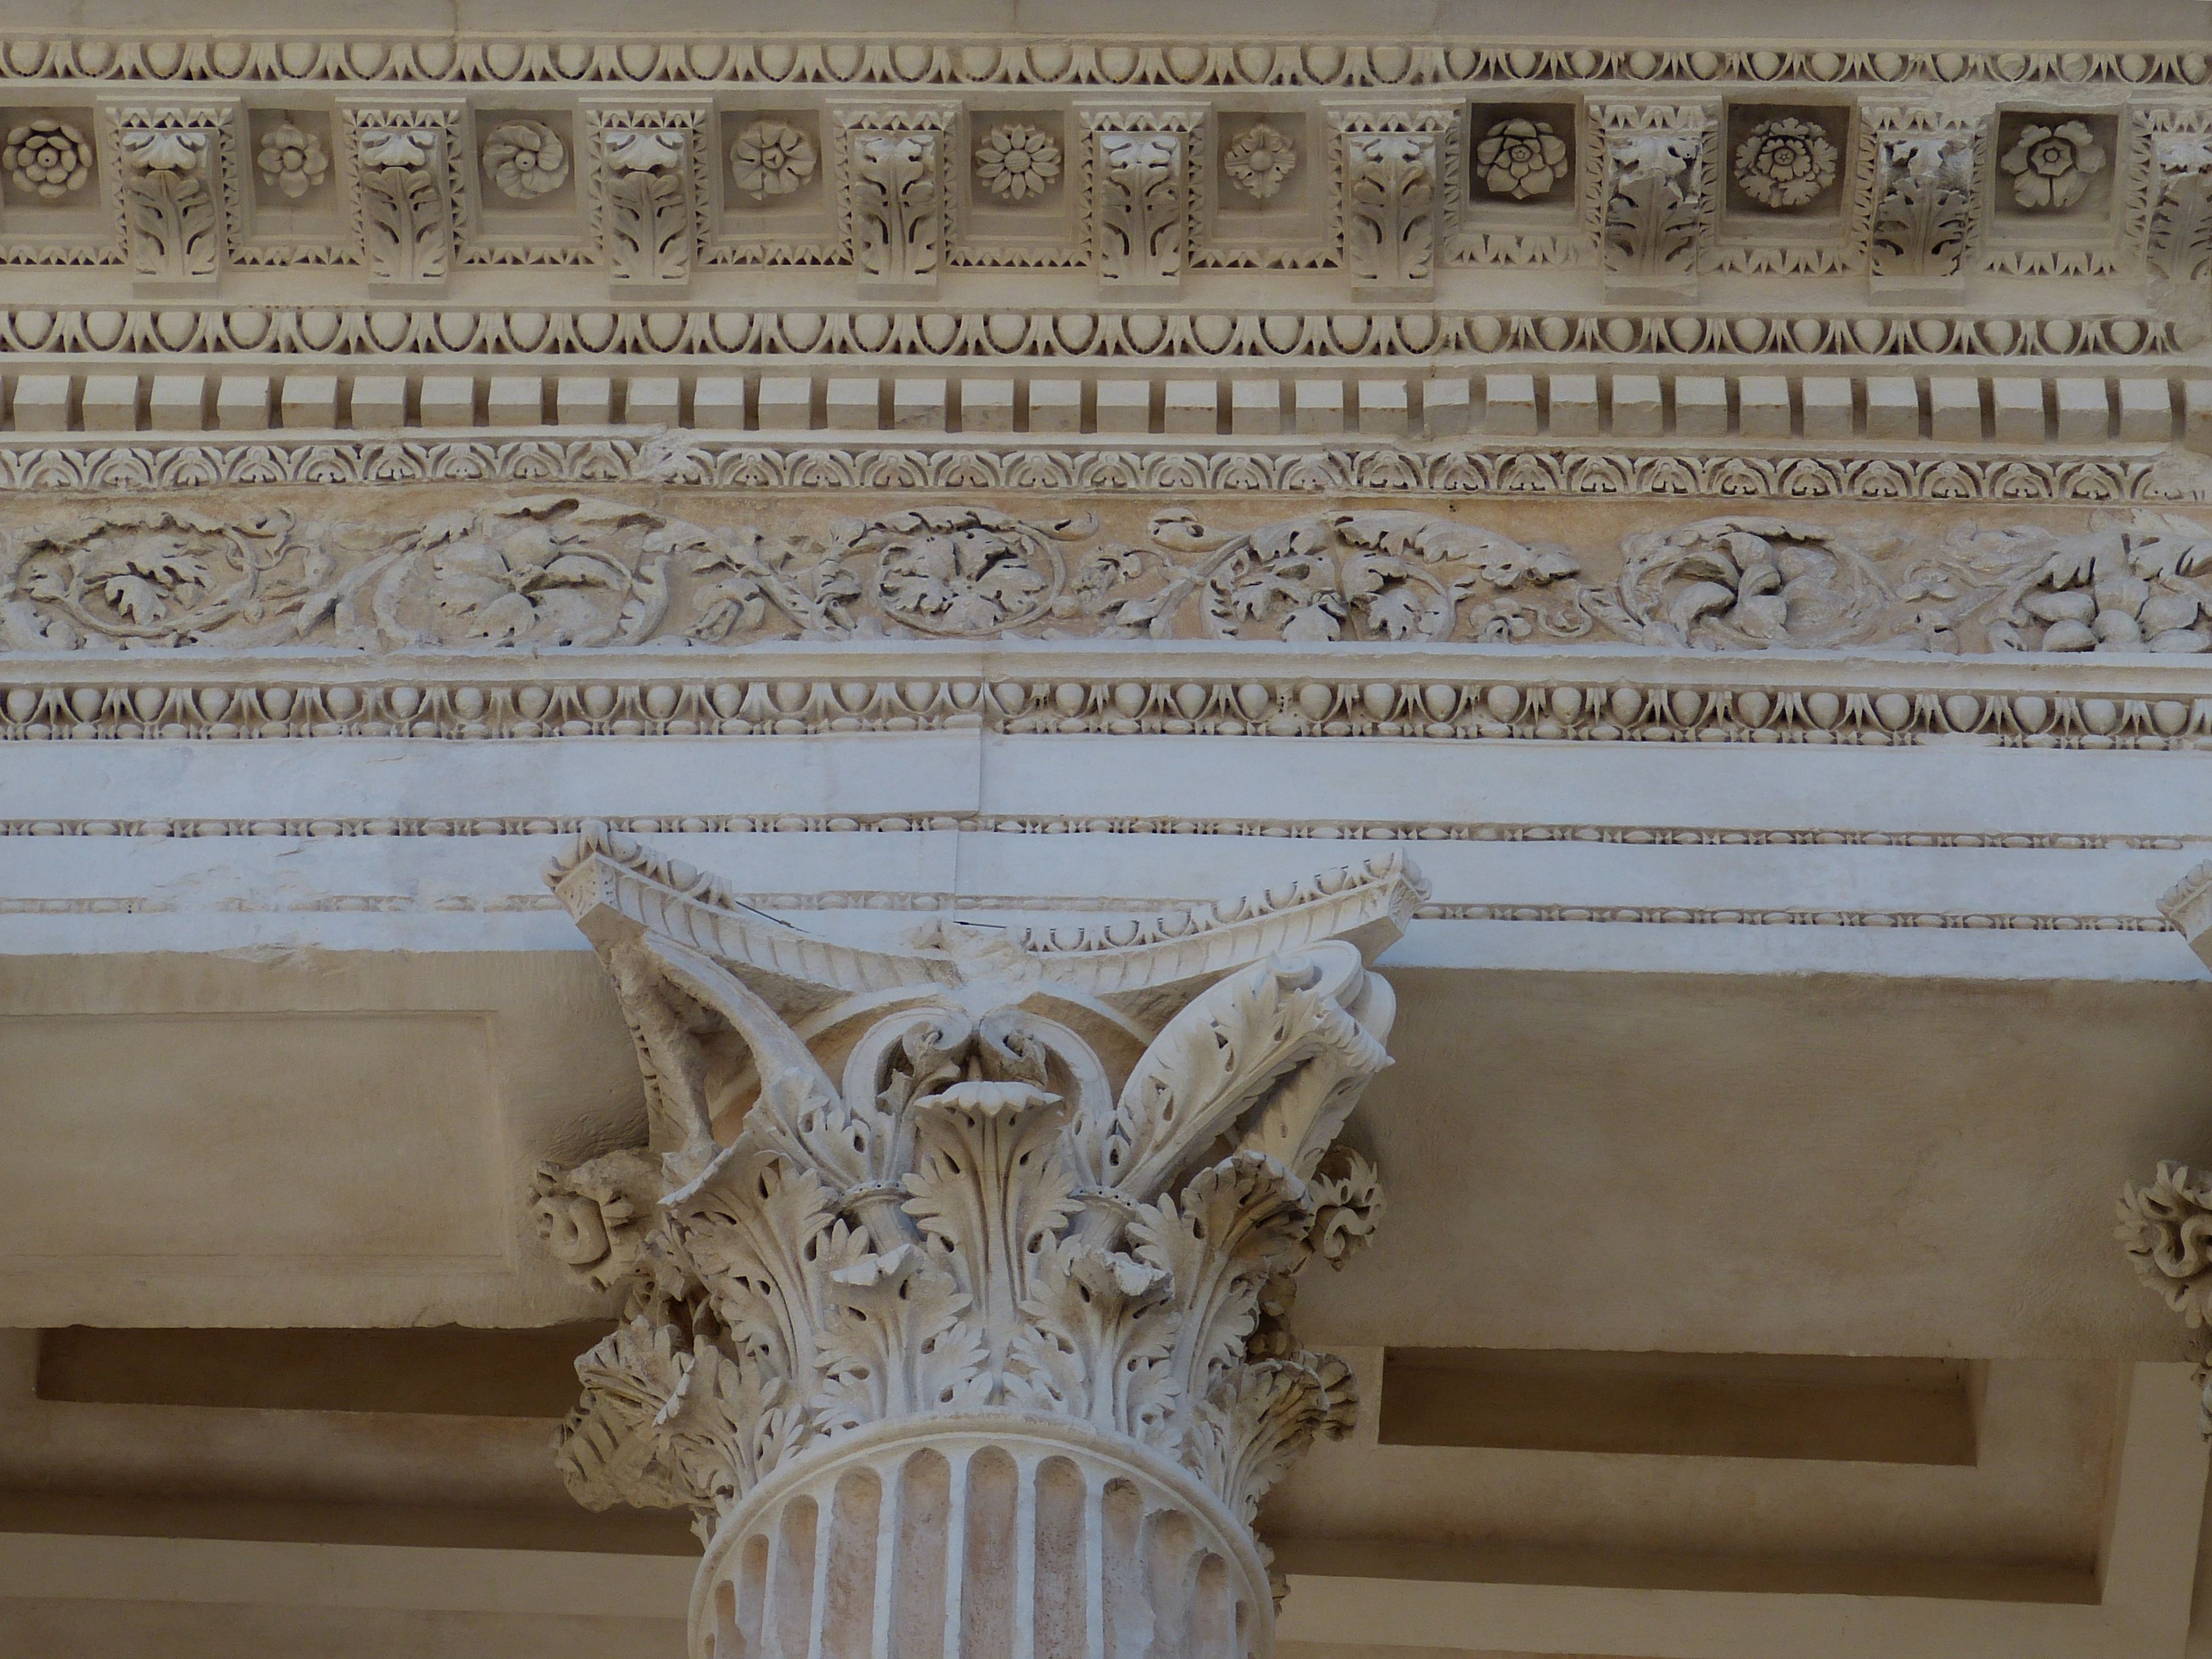
architecture, structure, palace, monument, france, pillar, column, world heritage, old town, sculpture, capital, art, temple, frieze, roman, unesco, carving, relief, historically, nimes, antiquity, south of france, stone carving, unesco world heritage site, unesco world heritage, ancient history, baluster